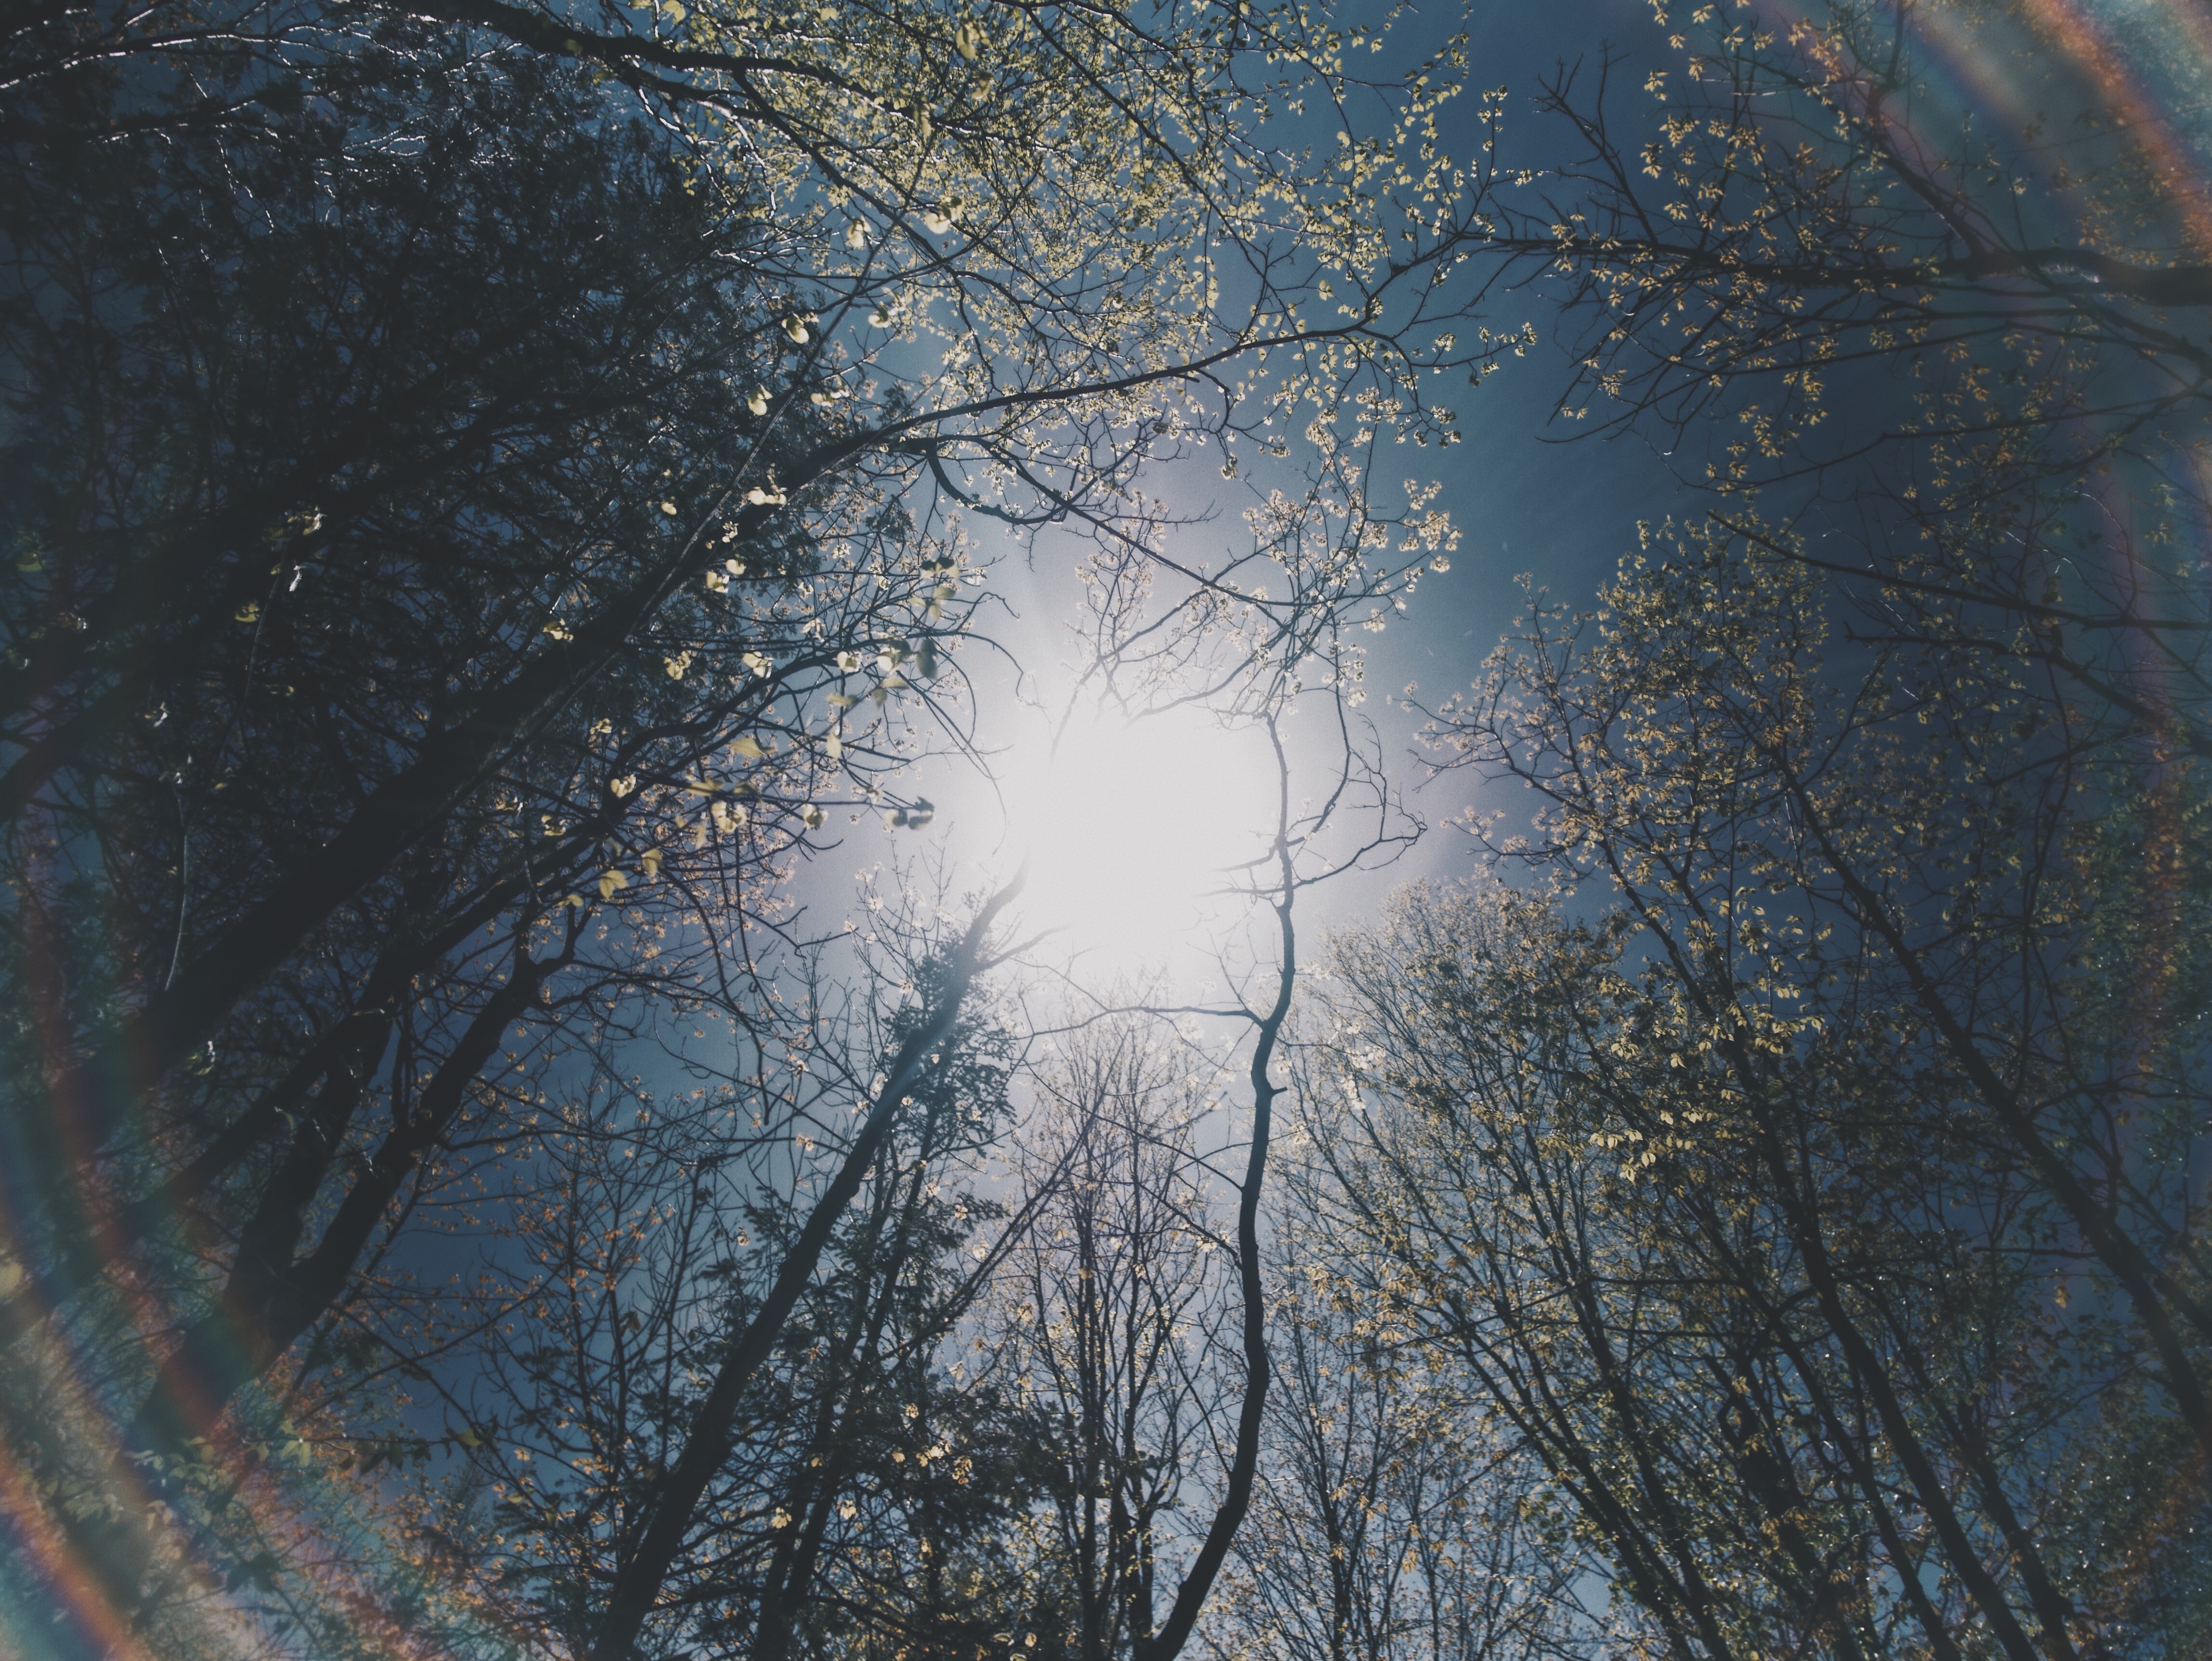
tree, nature, forest, branch, snow, winter, light, sky, mist, sunlight, morning, leaf, wind, frost, atmosphere, ice, reflection, autumn, weather, season, woodland, habitat, freezing, atmospheric phenomenon, woody plant